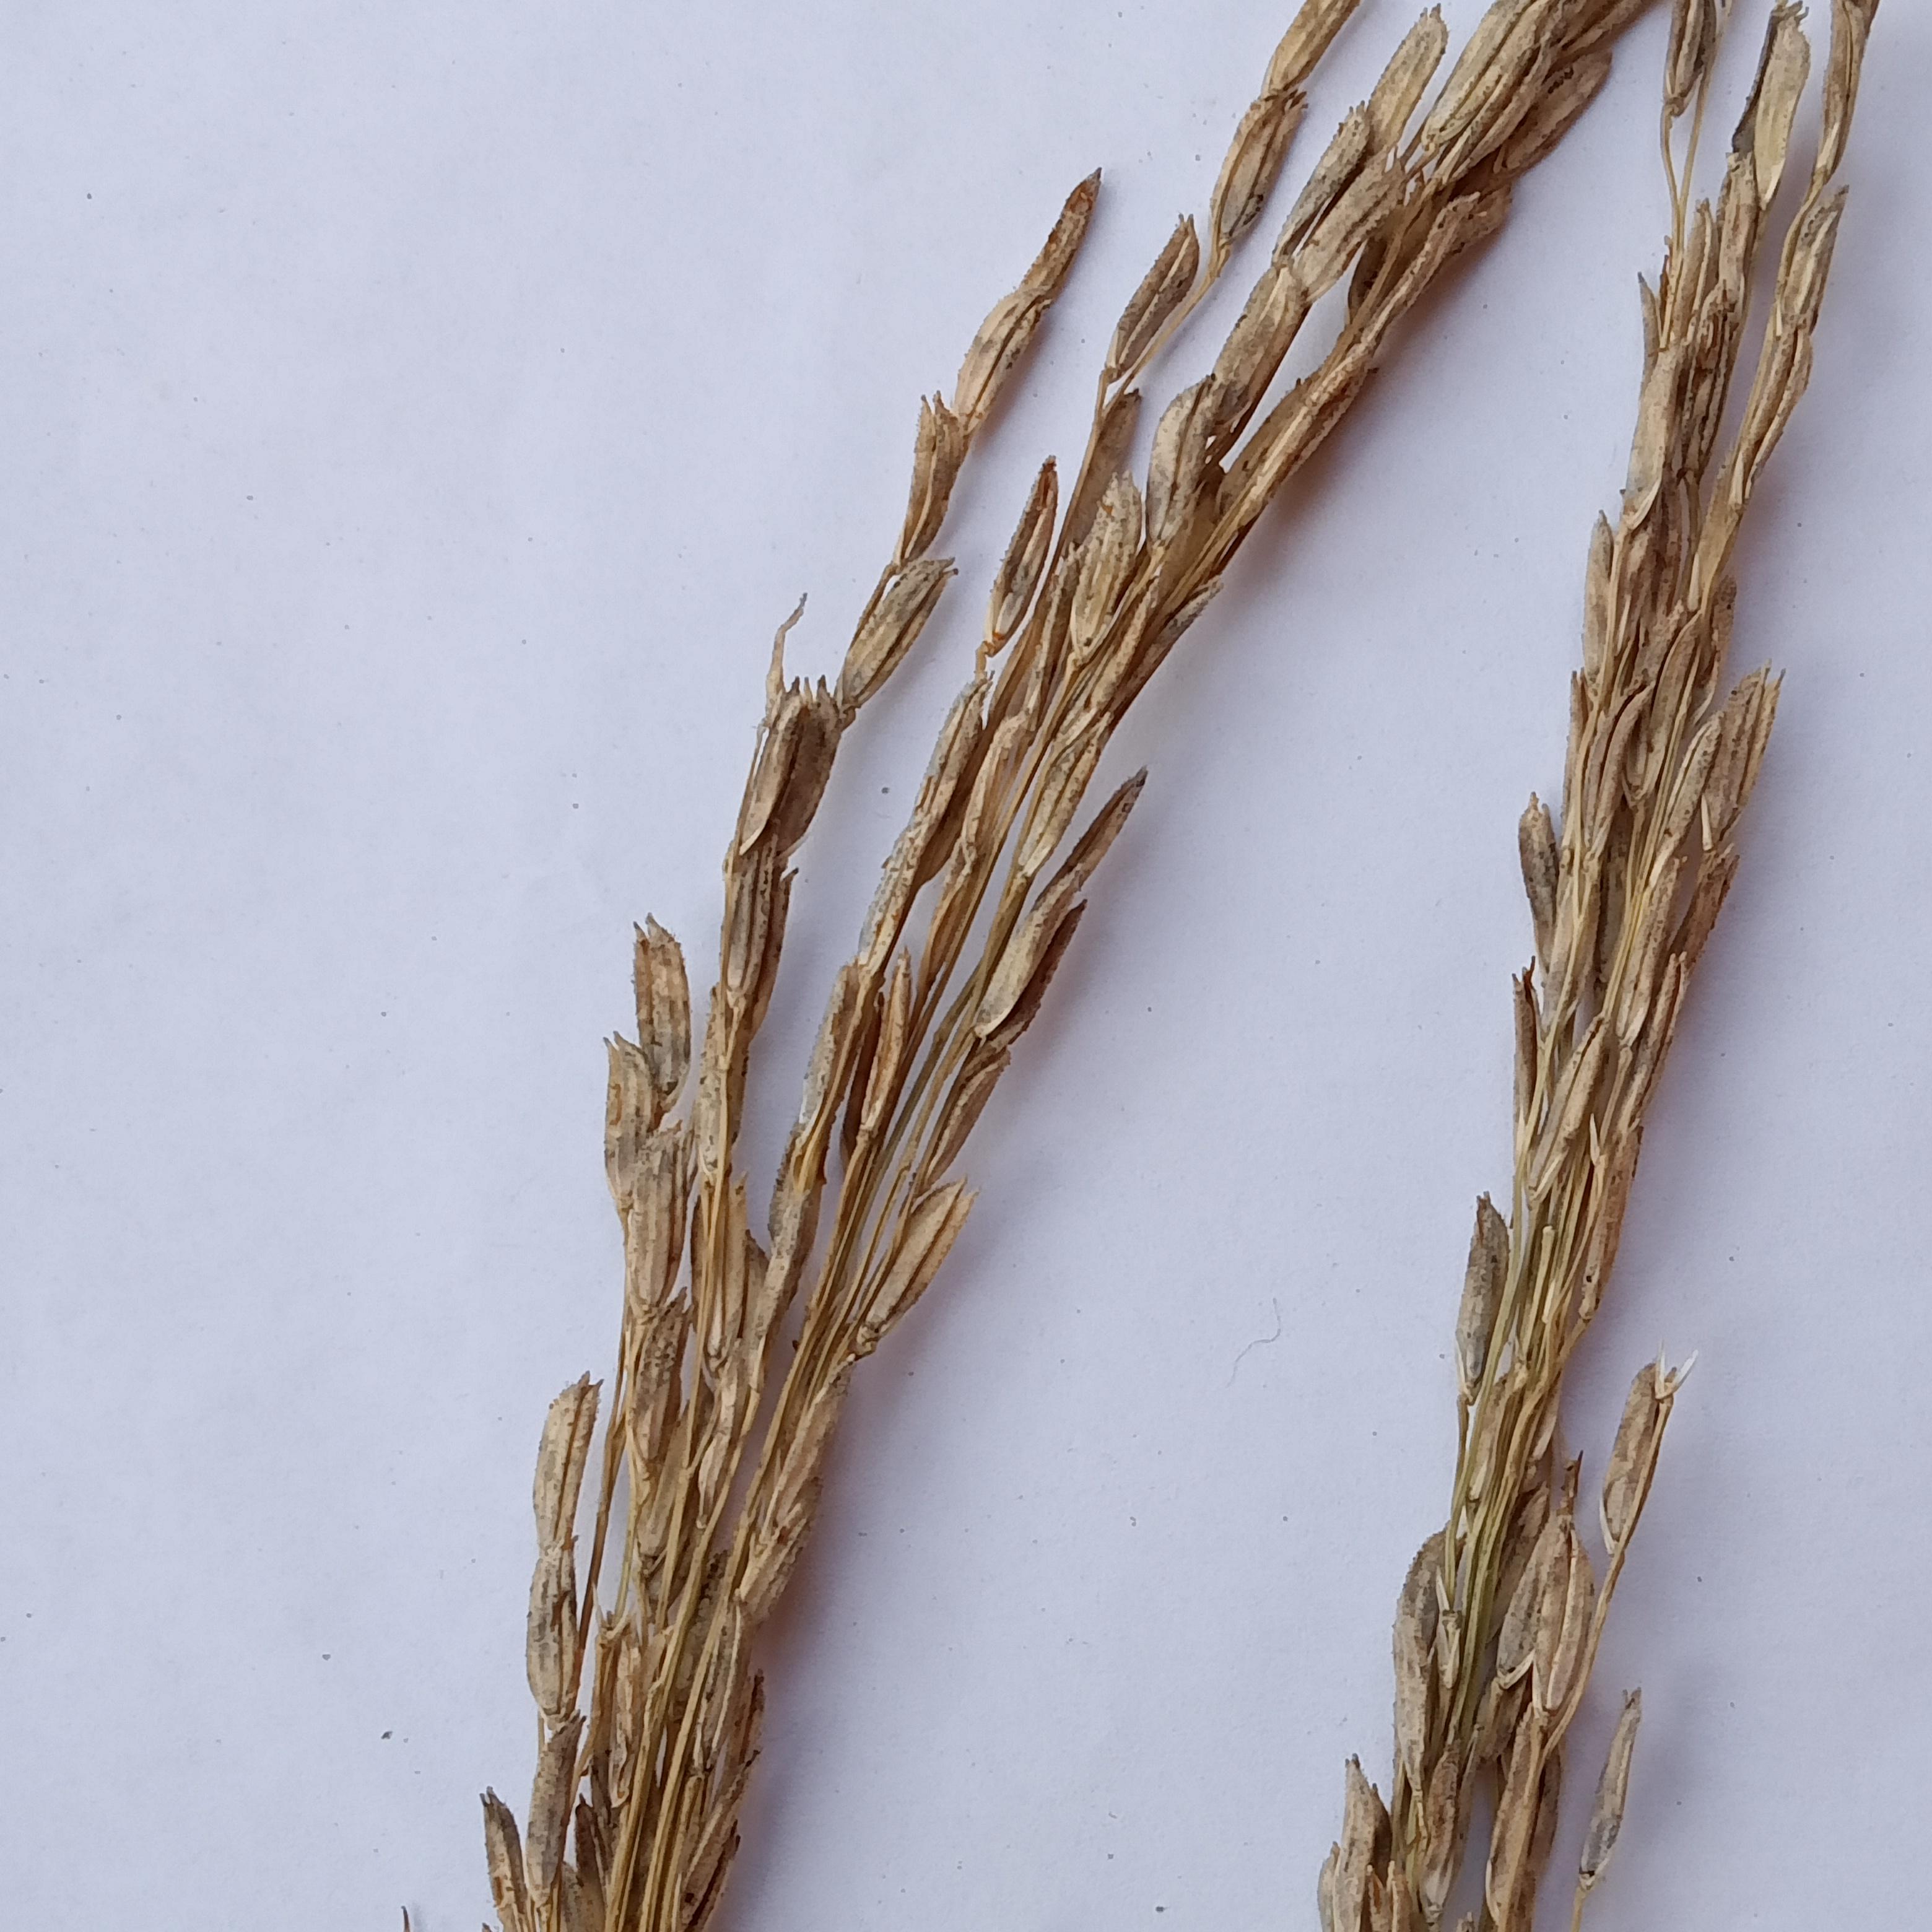
Label: Rice___Neck_Blast